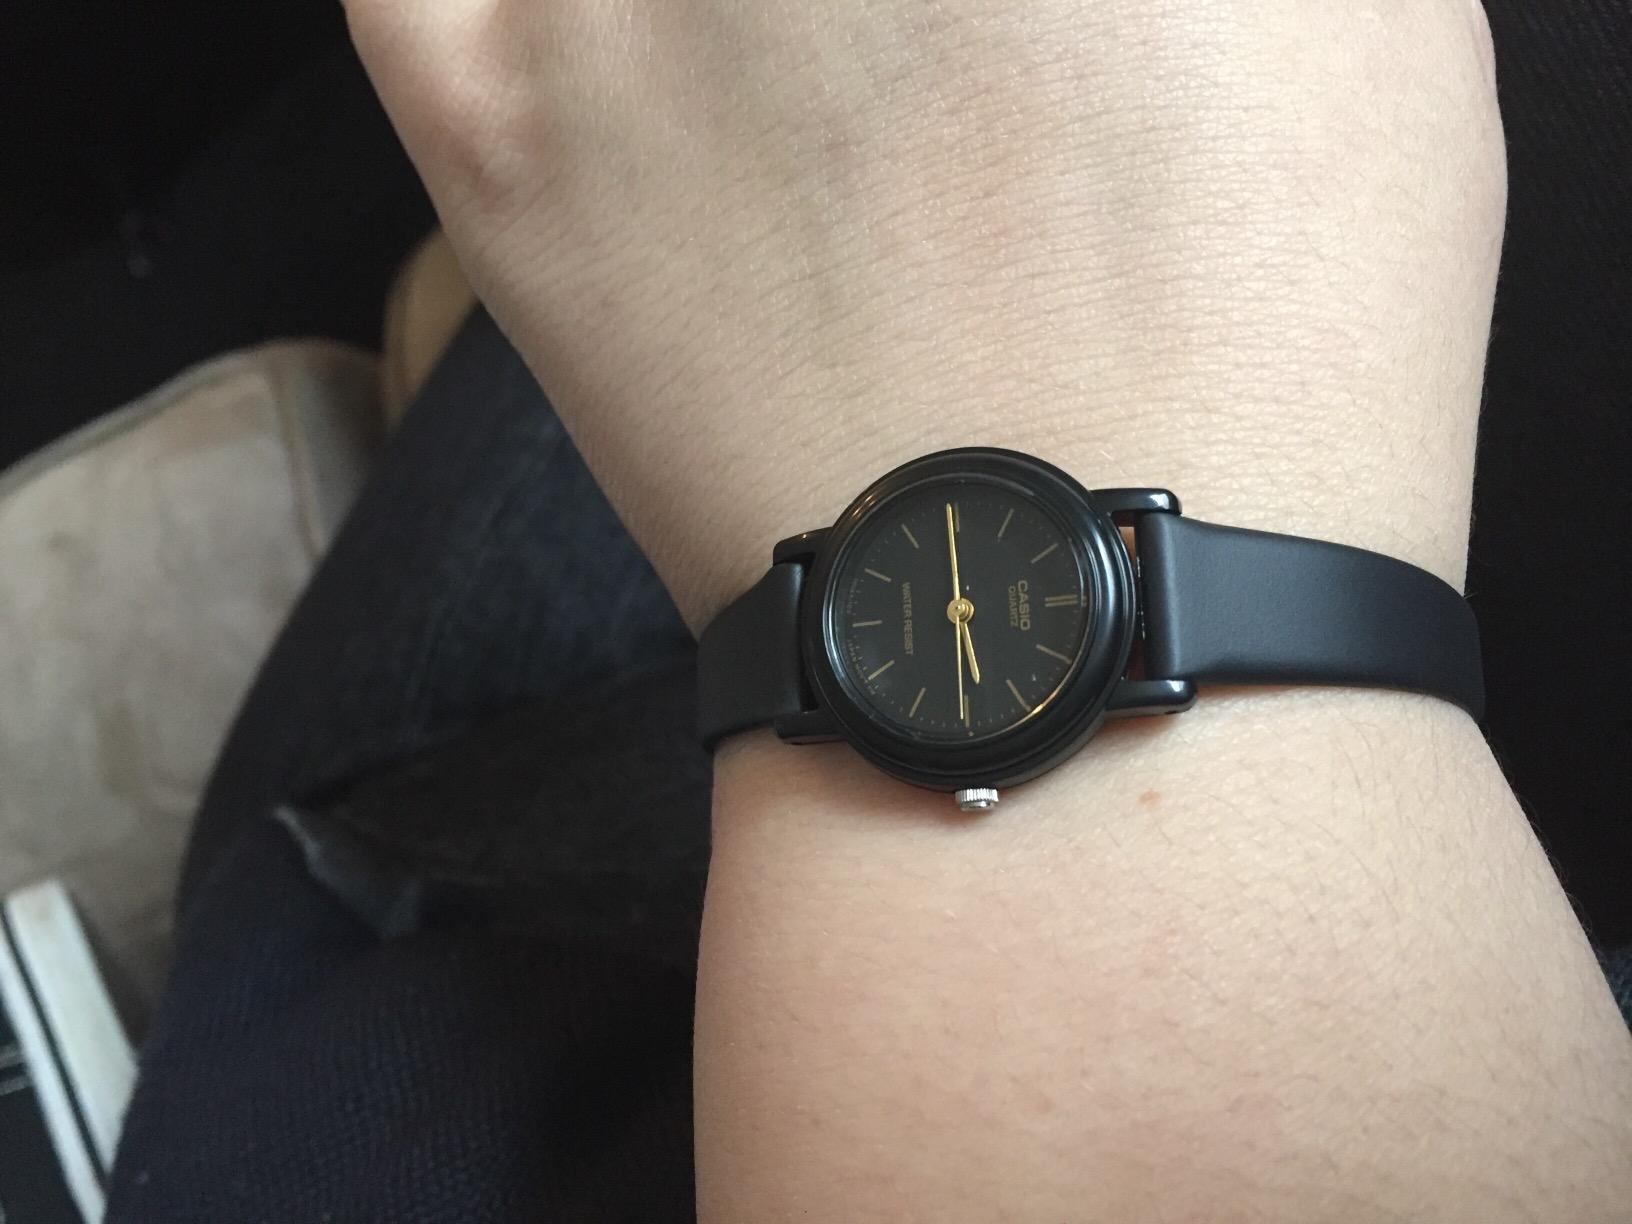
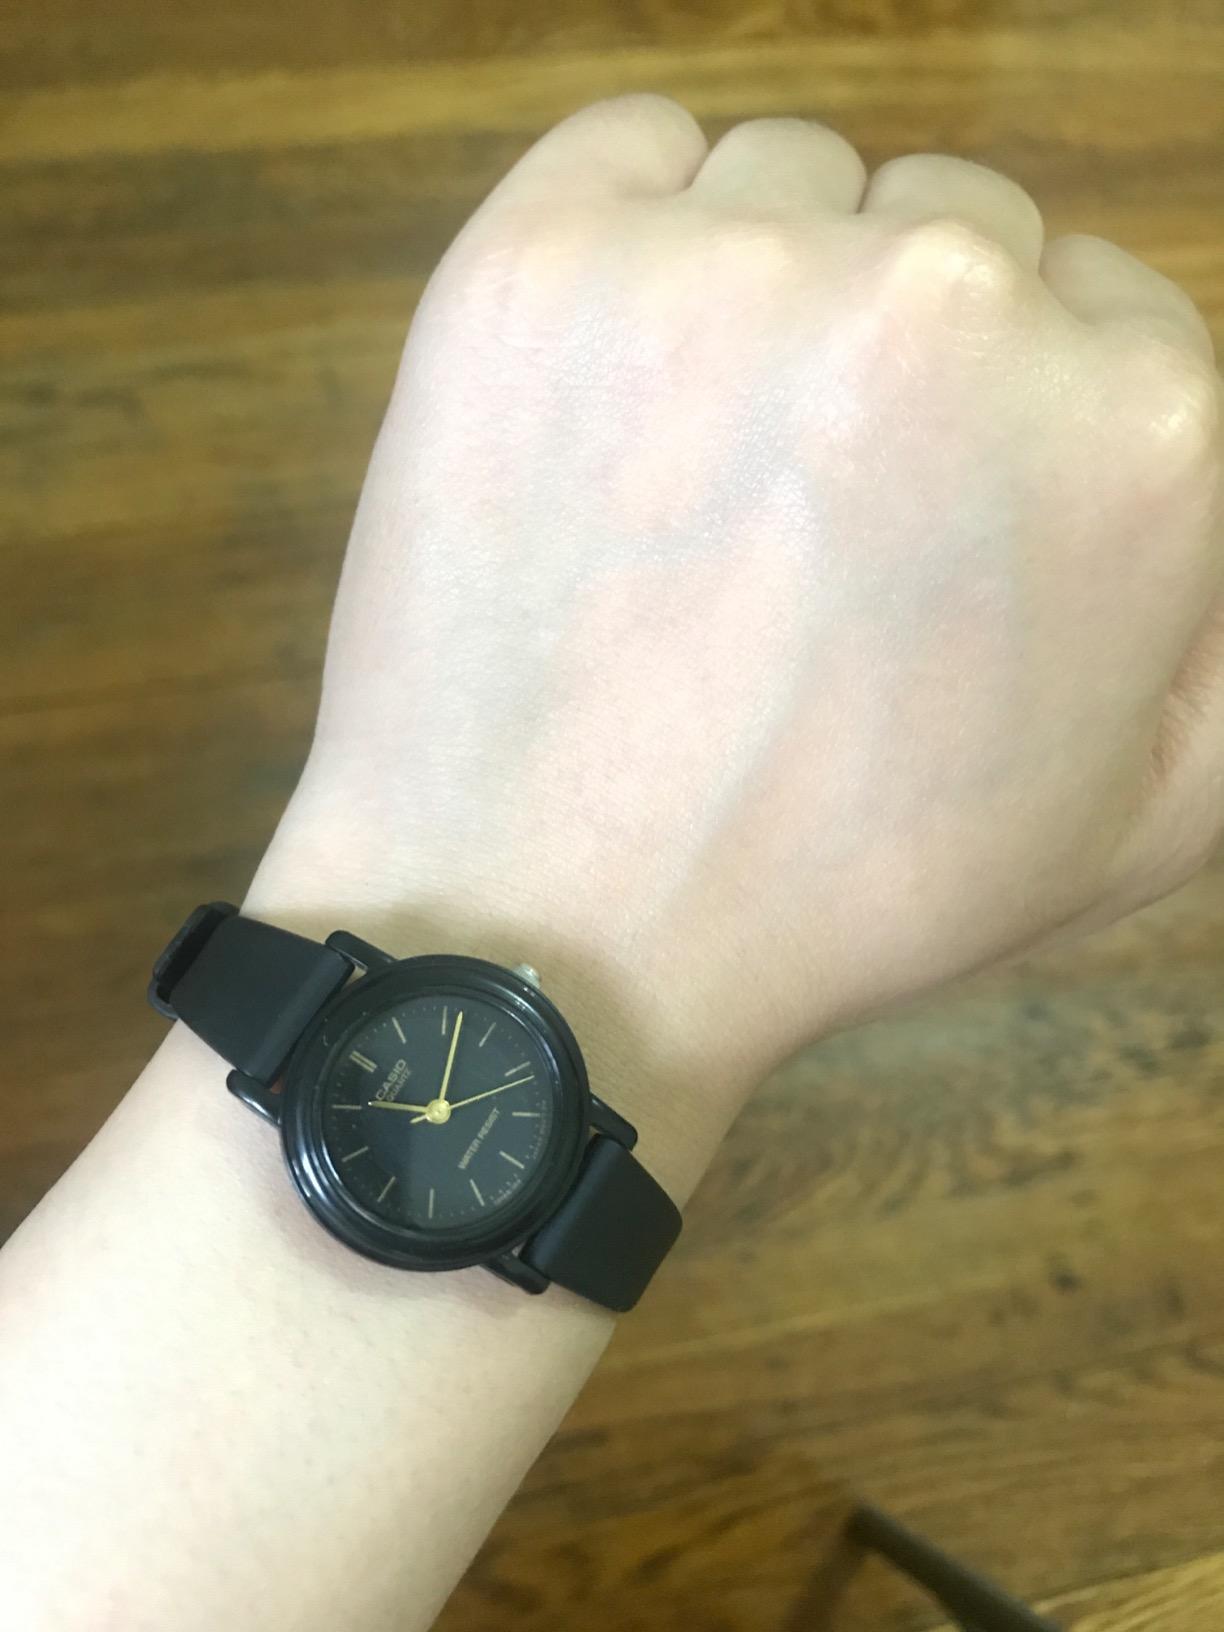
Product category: accessories_watch
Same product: yes